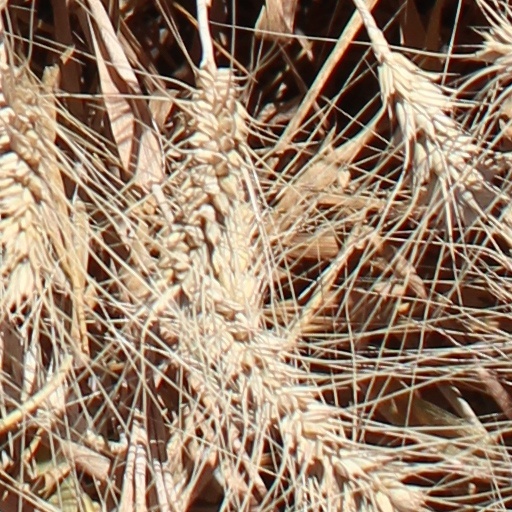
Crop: wheat